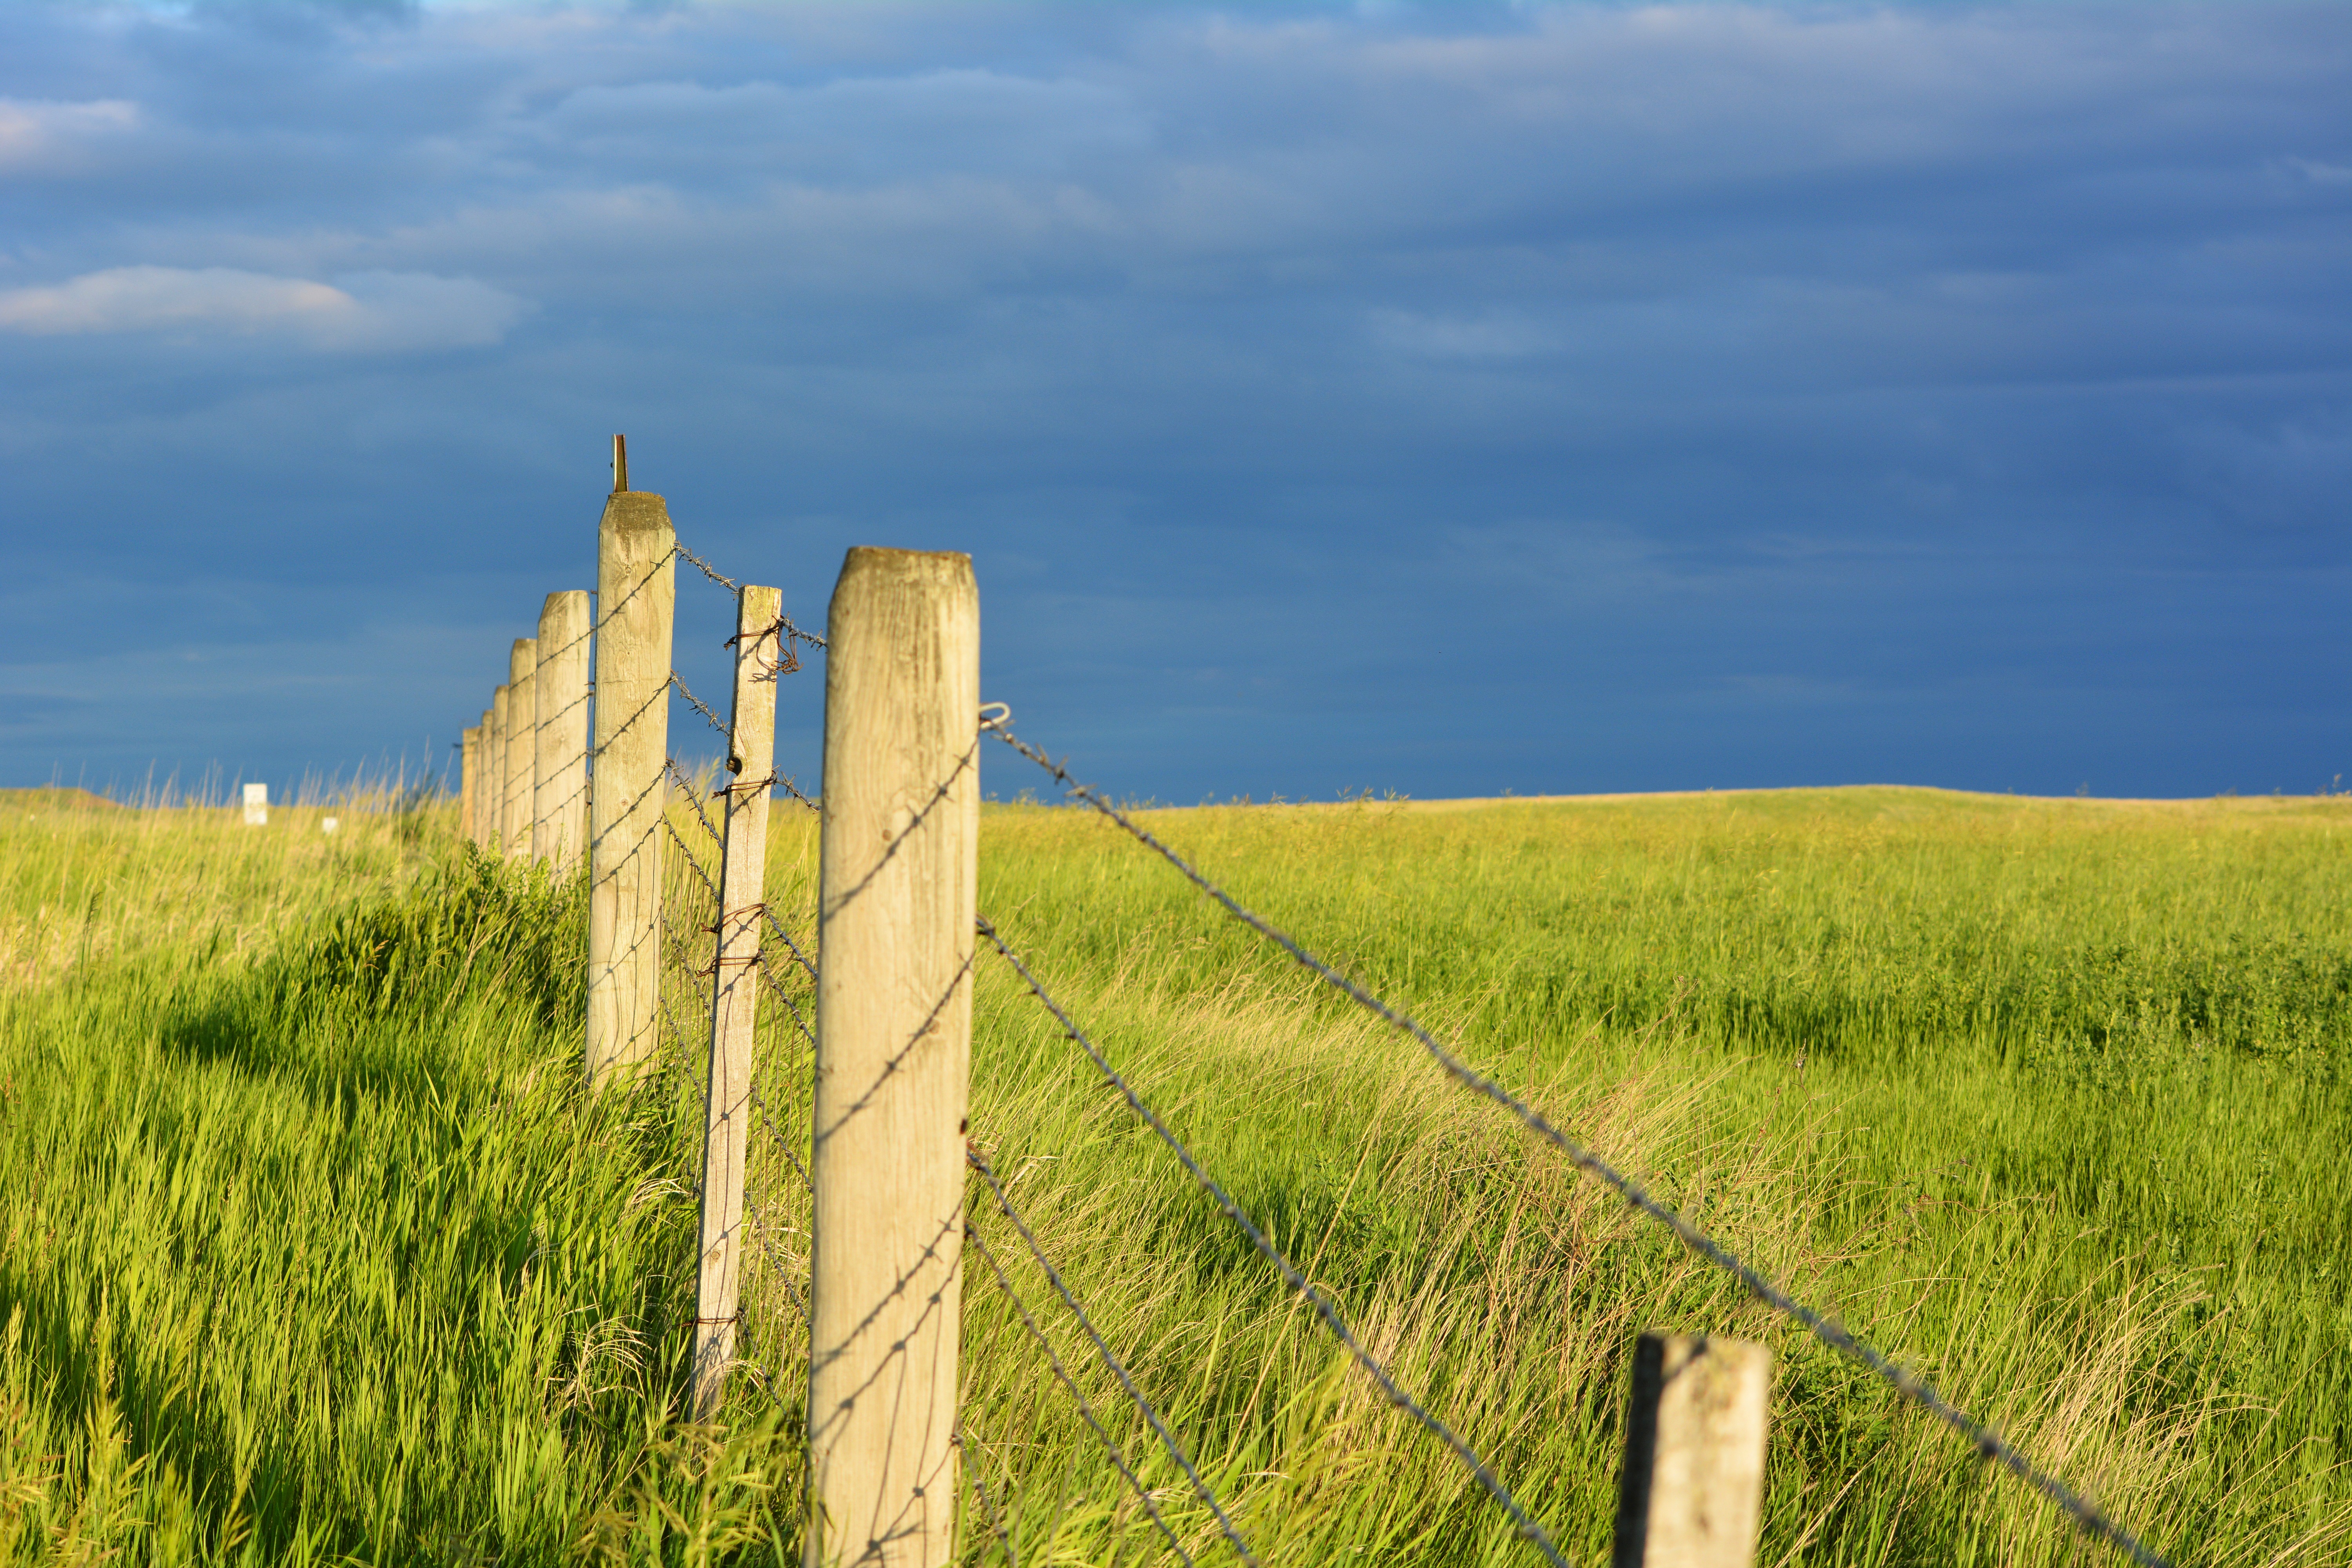
landscape, tree, grass, horizon, fence, cloud, sky, field, farm, meadow, prairie, land, crop, pasture, agriculture, plain, grassland, wyoming, rural area, commodity, grass family, outdoor structure, land lot, ecoregion